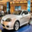
Label: automobile